Club Nacional de Football

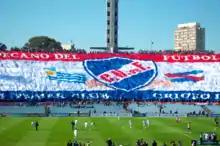
Nacional supporters at Nacional v Atlético de Madrid match, 2013 Copa EuroAmericana

Nacional repeated its achievement in the 1980 Copa Libertadores, beating Internacional from Brazil in the finals. After becoming South American champions, Nacional won the Intercontinental Cup for the second time, defeating European champions Nottingham Forest from England 1–0, with goal by forward Waldemar Victorino. That year Nacional also won the Uruguayan championship.